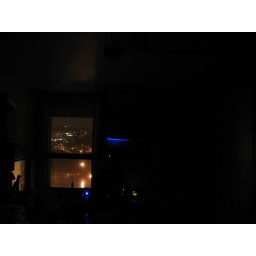
i just kind of like that i have all these little blue green glowies in my room.